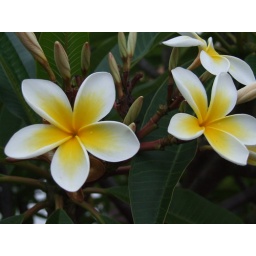
yellow frangipani flowers against blue sky